Punks (film)

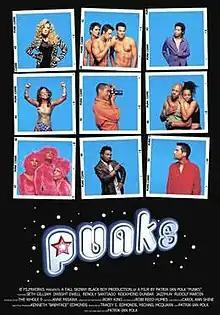

Punks is a 2000 American film produced by Babyface, written and directed by Patrik-Ian Polk, and starring Rockmond Dunbar, Seth Gilliam, Renoly Santiago, Jazzmun, and Dwight Ewell.